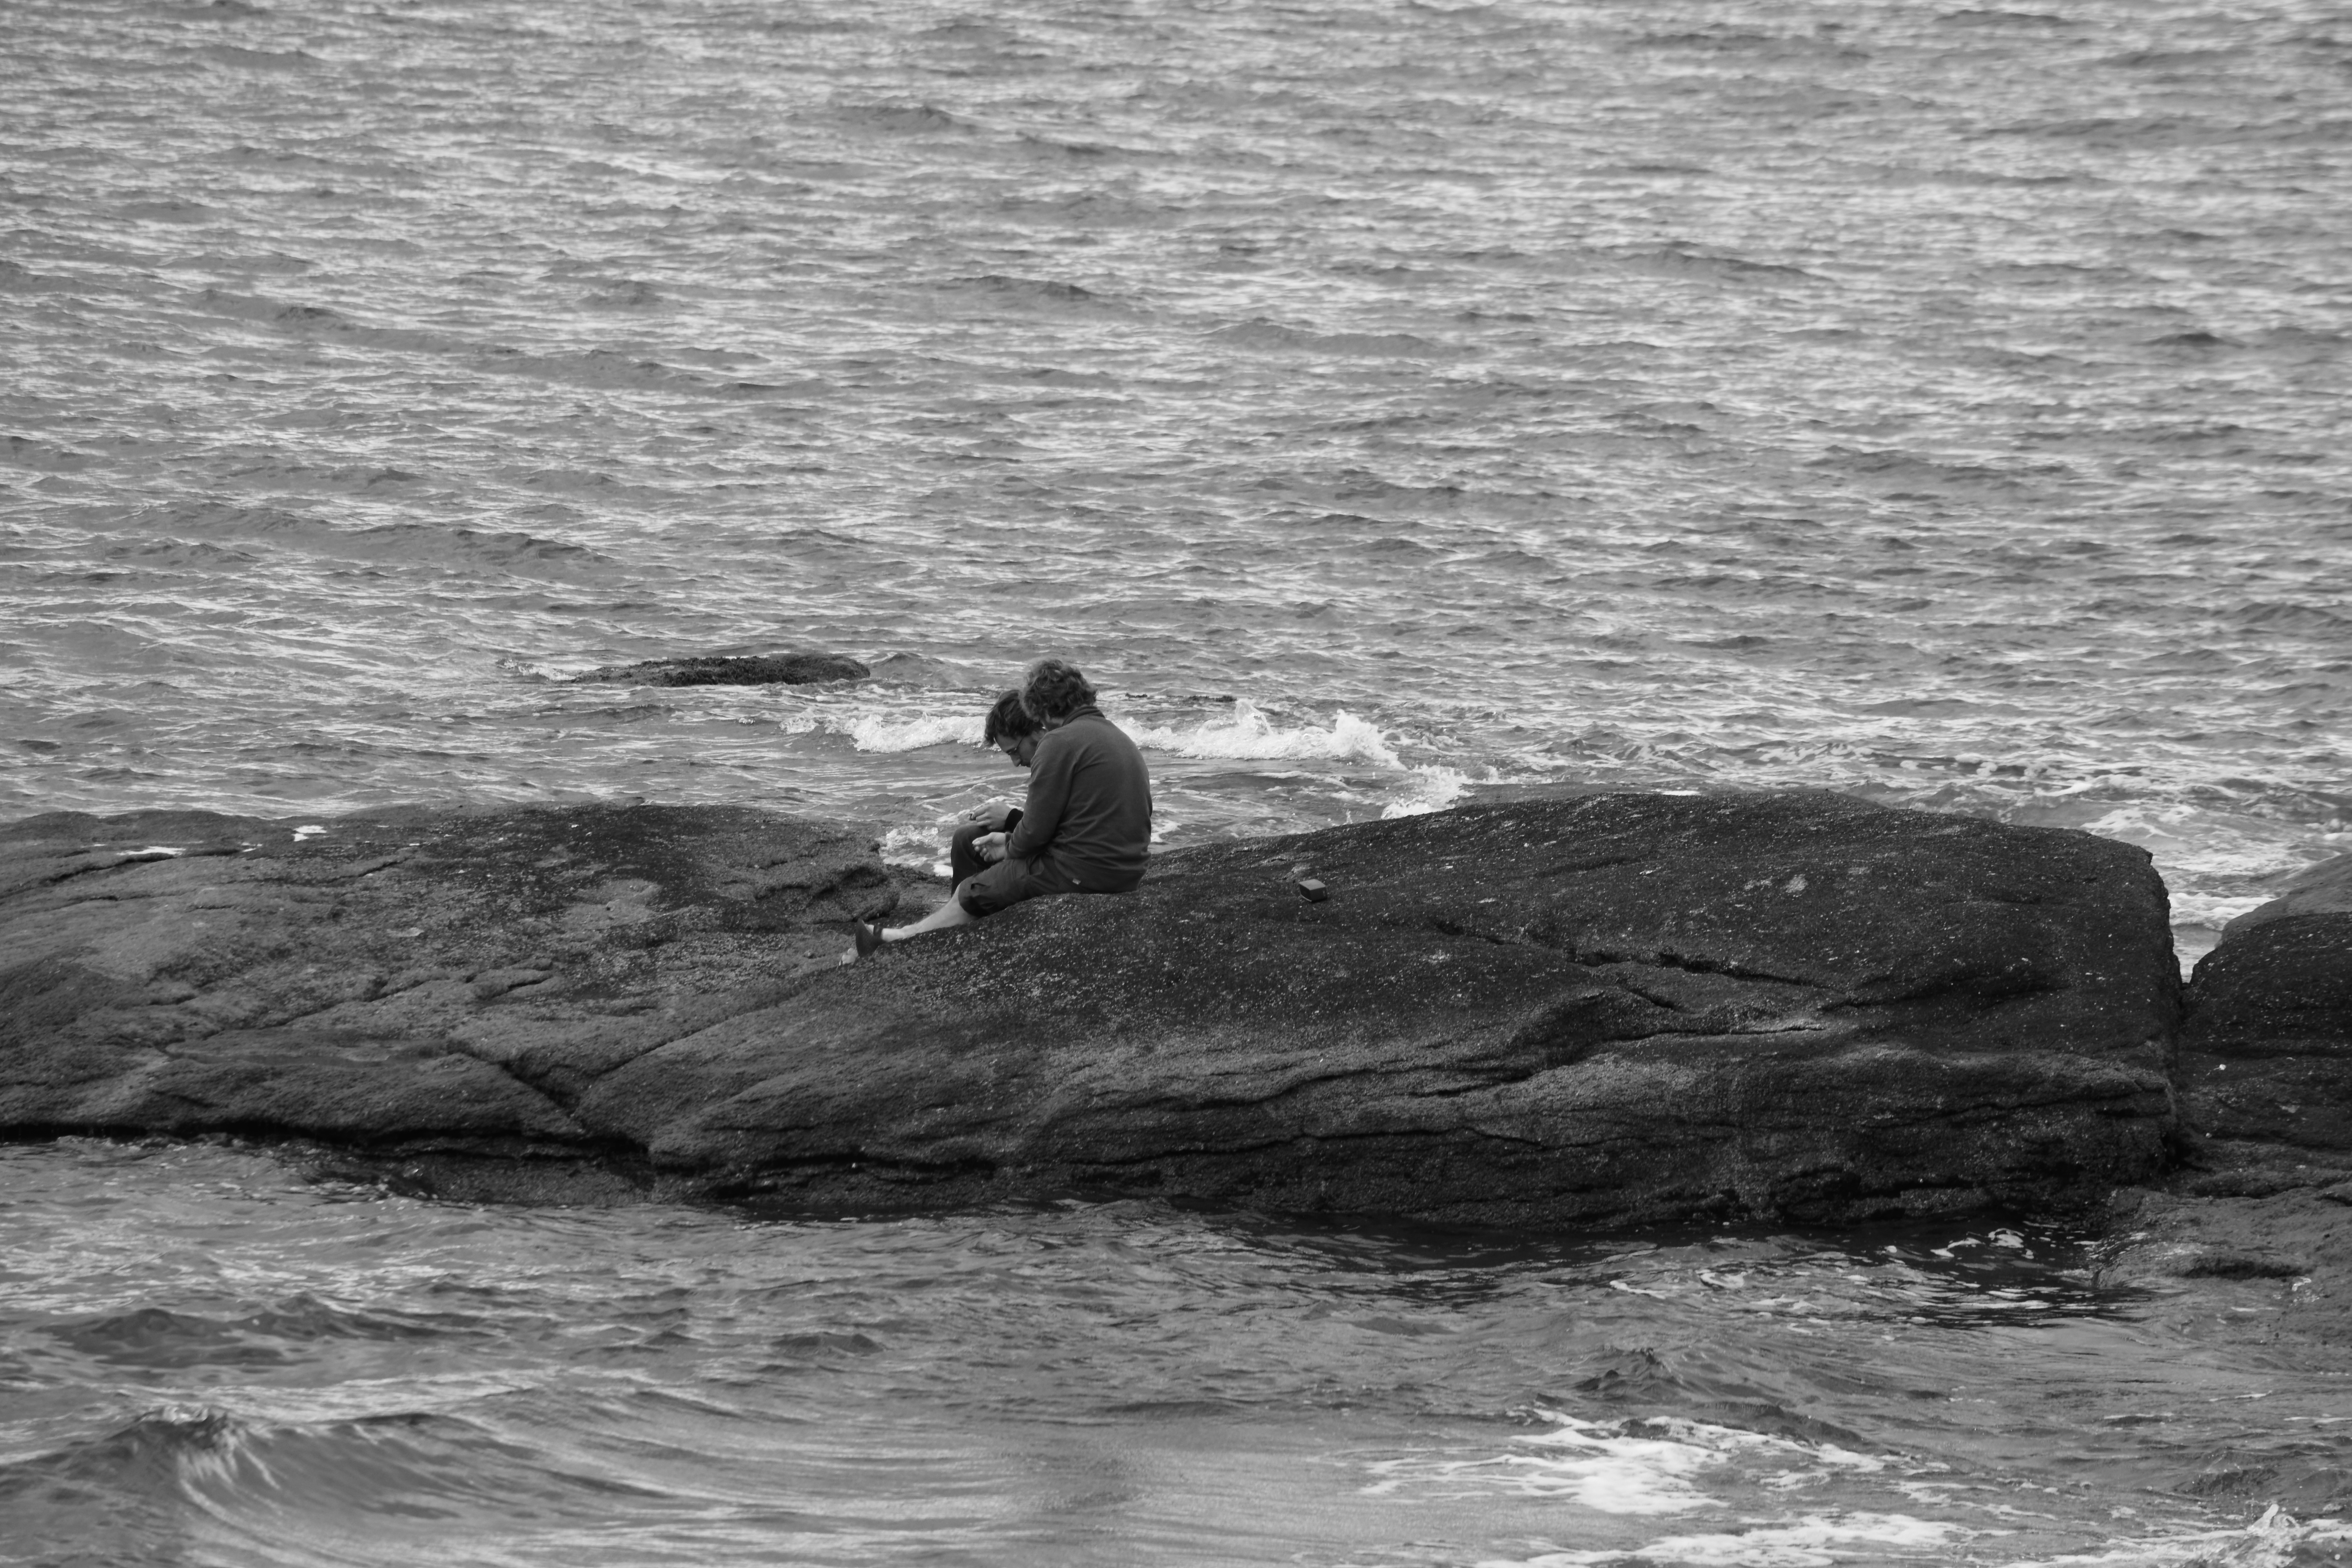
sea, coast, outdoor, rock, ocean, black and white, people, shore, wave, sitting, black, monochrome, terrain, rocks, men, humans, characters, monochrome photography, wind wave